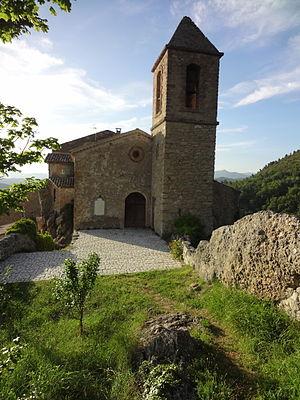
Beynes est une commune française, située dans le département des Alpes-de-Haute-Provence en région Provence-Alpes-Côte d'Azur.